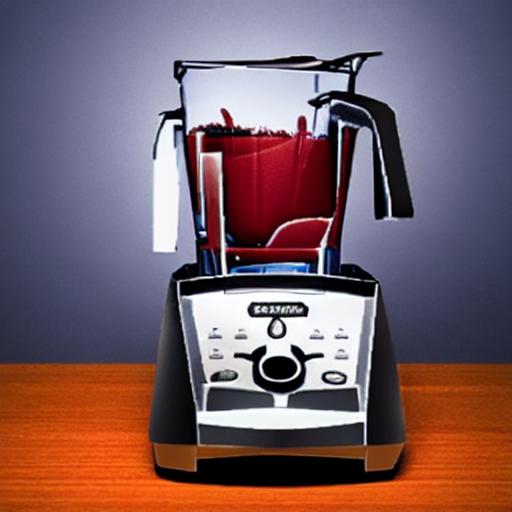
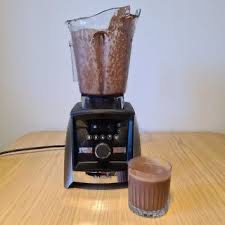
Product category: items_blender
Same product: no